Theodore Boone: The Fugitive

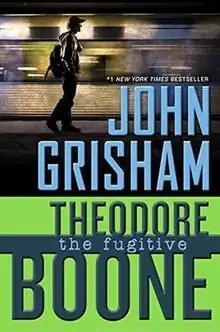
First edition (US)

Theodore Boone: The Fugitive is the fifth book in the Theodore Boone series written by John Grisham. It was released May 12, 2015.